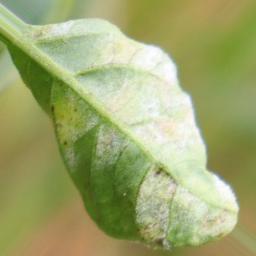
Label: powdery mildew